Pallimanna Siva Temple

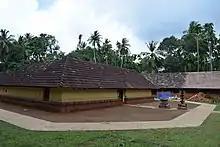
Side view of Temple

Pallimanna Siva Temple is a temple located at Kumbalangad, a small village in Thrissur District, Kerala, India. The temple is located at Kumbalangad - Kanjirakode Road, Vadakkancherry. Archeological Survey of India declared the mural paintings in the walls of this temple as protected monument of national importance since 1983. The main deity in this temple is Lord shiva. The temple is situated in the banks of a small river called aloor river, which is originating from vazhani dam.